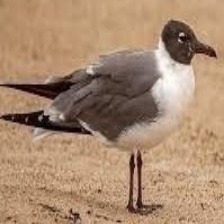
Species: LAUGHING GULL
Scientific name: LEUCOPHAEUS ATRICILLA